Golden plates

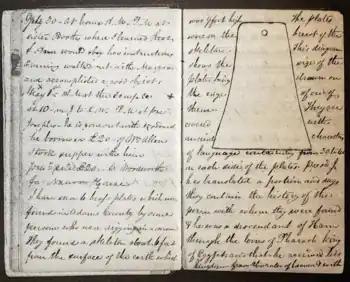
Page from William Clayton Diary, with tracing of a Kinderhook plate alongside Smith's translation

A few other sets of plates have arisen to prominence in various denominations of the Latter Day Saint movement.